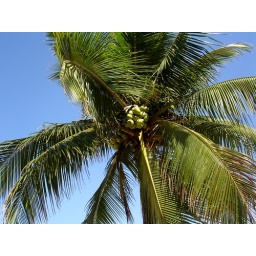
Coconut tree with its fruit in the Atlantic wind.